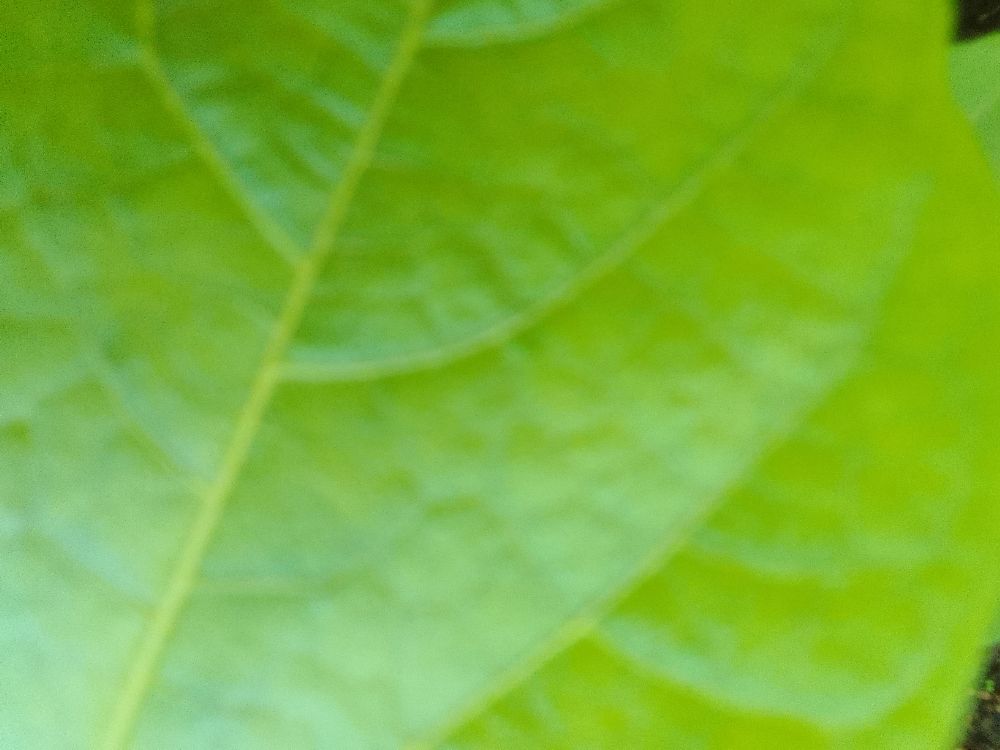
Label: healthy